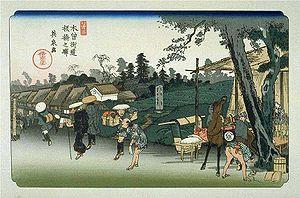
Itabashi-shuku était la première des 69 Stations du Nakasendō. Elle est à présent située à Itabashi, Tokyo.
Les Soixante-neuf Stations du Kiso Kaidō sont une série d'estampes japonaises ukiyo-e créées par Utagawa Hiroshige et Keisai Eisen entre 1834-1835 et 1842. Cette série représente l'ensemble des étapes de la grande route de Kiso Kaidō, allant d'Edo, où réside alors le shogun, à Kyōto, où réside l'empereur.
Un salon de thé est un endroit public de détente dans lequel est vendu du thé en vrac que l'on peut le plus souvent goûter sur place. Des pâtisseries et des gâteaux sucrés ou salés y sont également proposés en guise d'accompagnement. Certains salons de thé mettent à la disposition des clients des chichas. Ces structures sont majoritairement présentes au Moyen-Orient et en Asie.